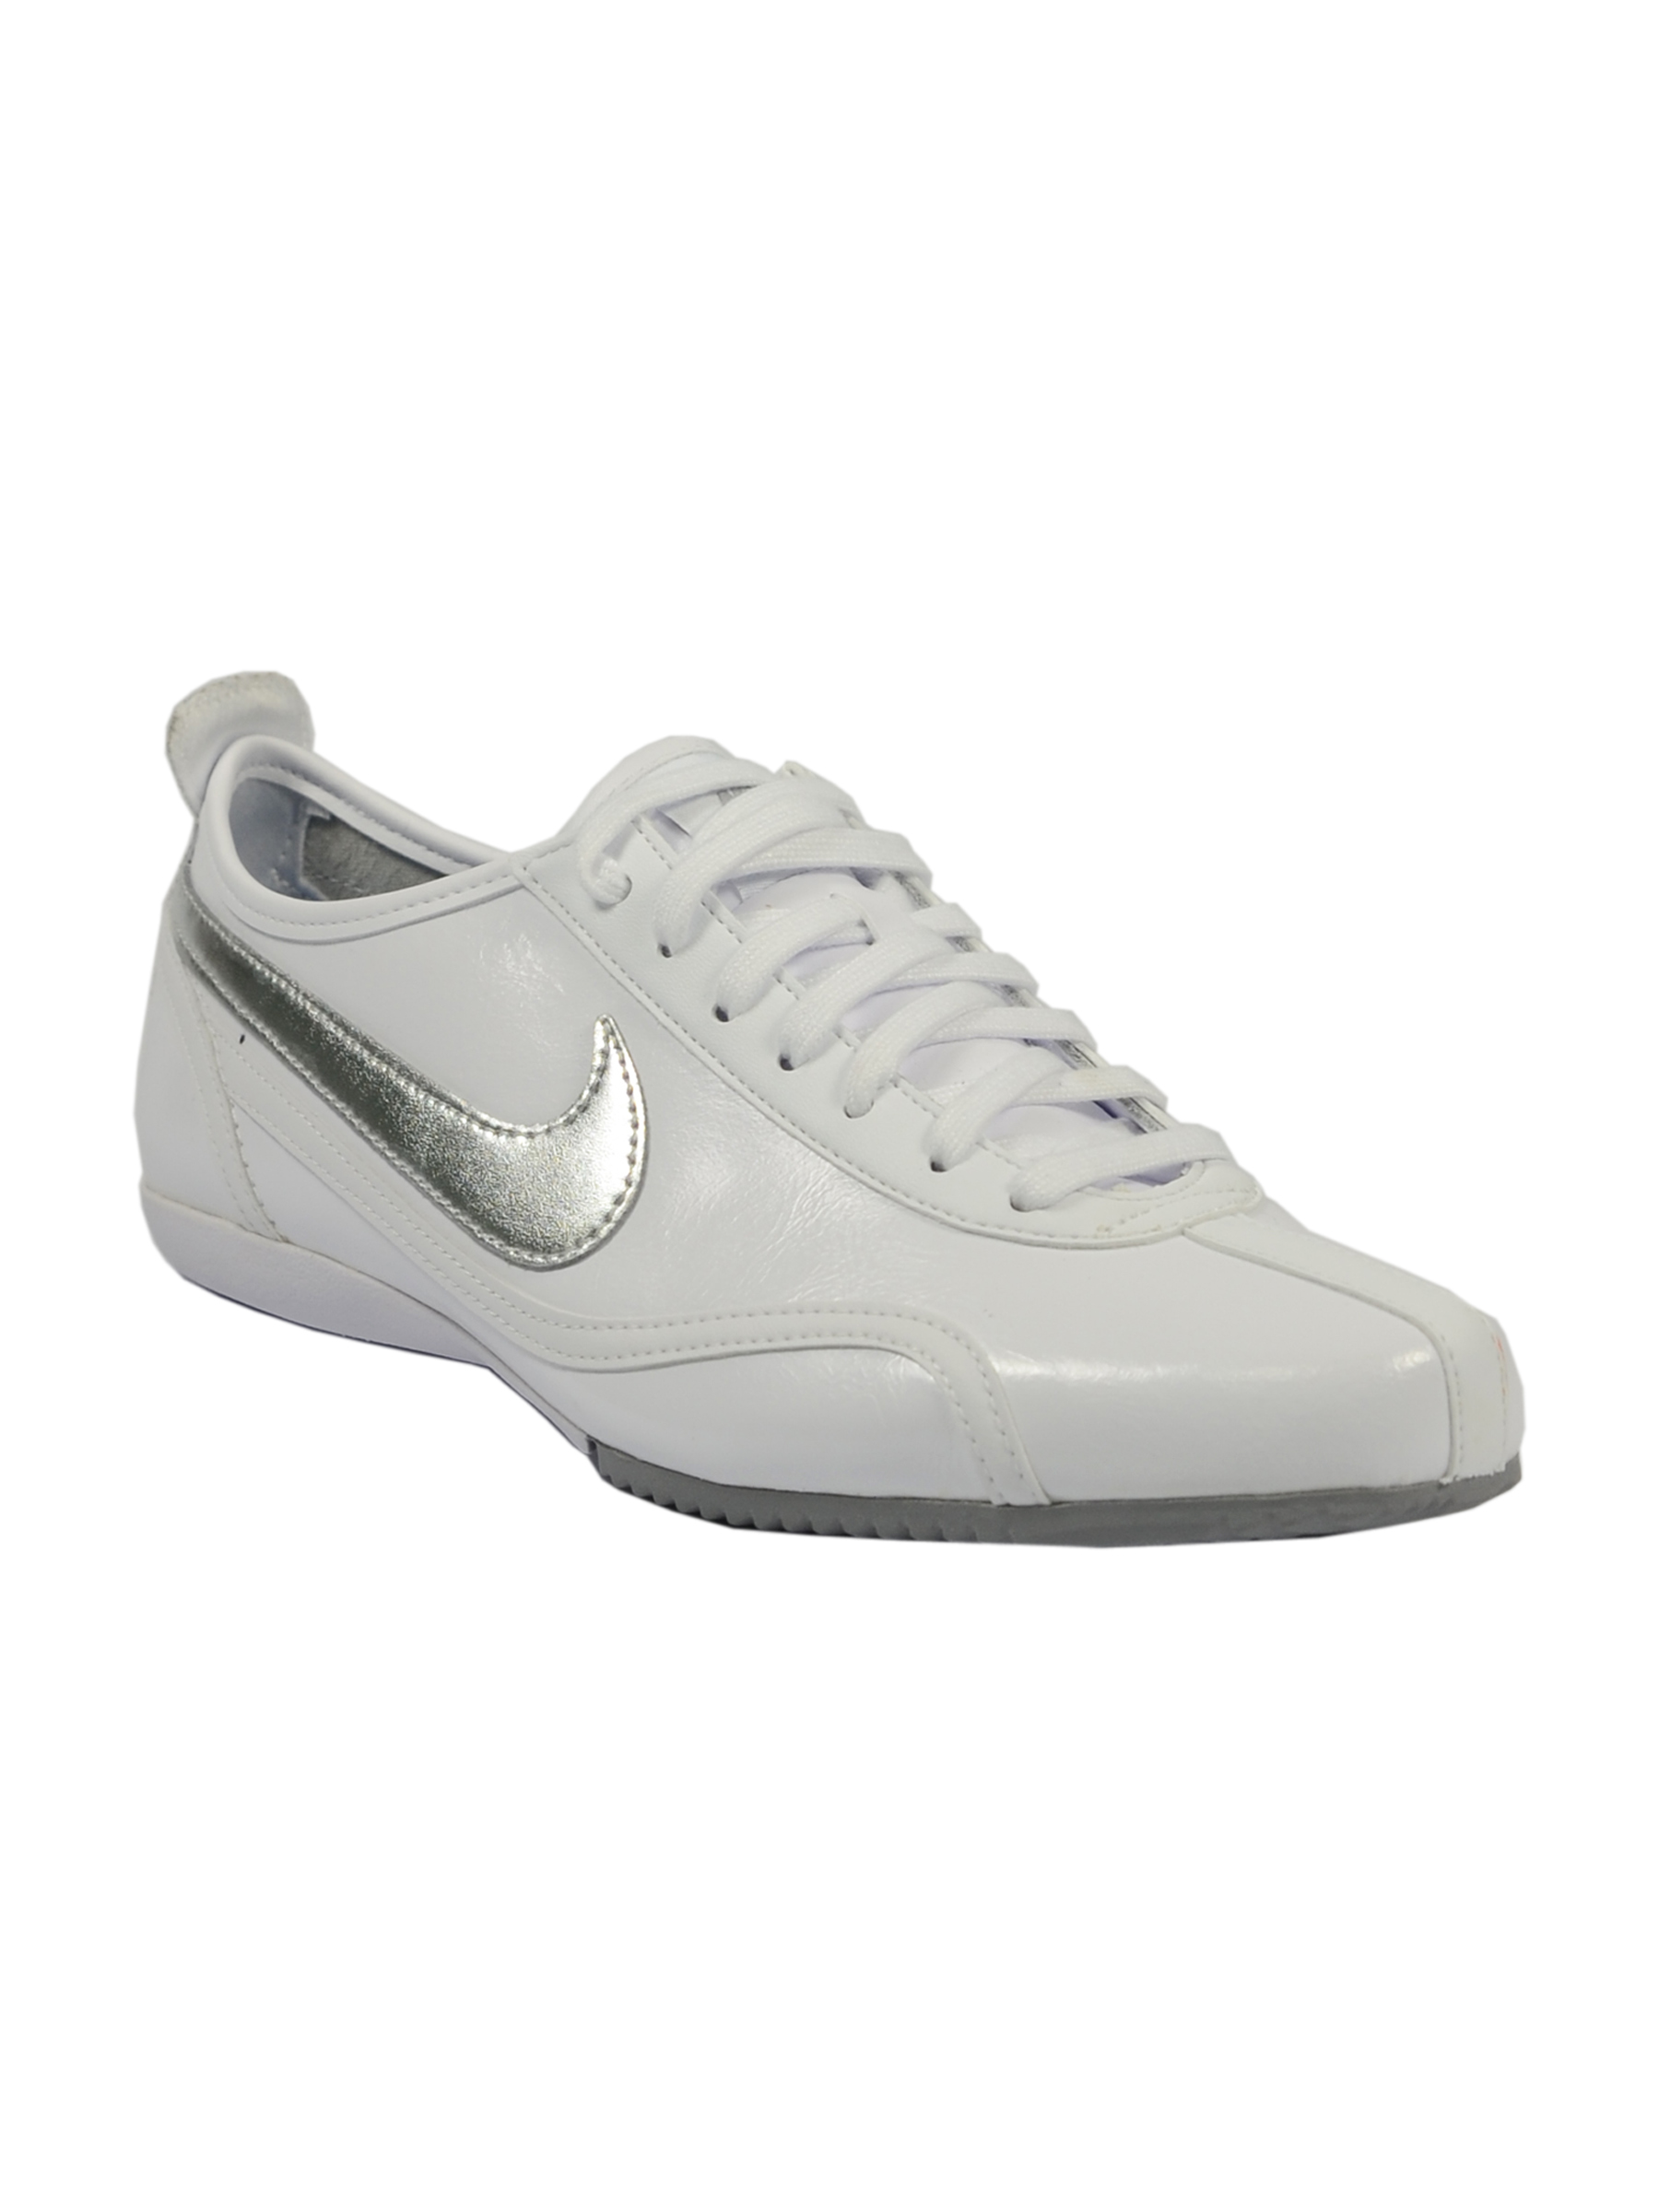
Nike Women's Iza White Shoe
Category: Footwear / Shoes / Sports Shoes
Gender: Women
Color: White
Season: Summer 2011
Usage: Sports